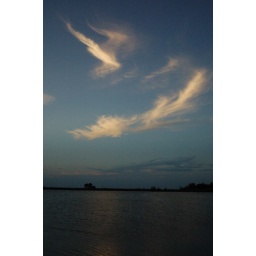
To me, it looks like there is a bird flying in the upper left.